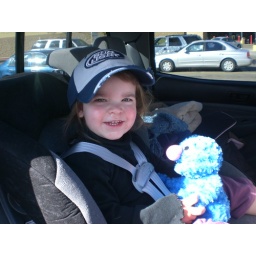
Wearing Daddy's ball cap while waiting in the car for Mommy.